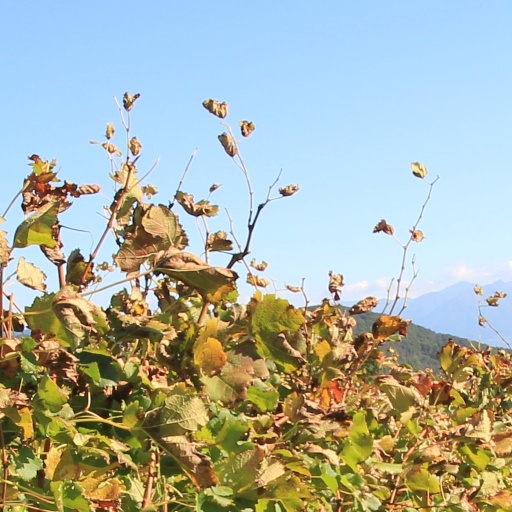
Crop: grape